Cheviot Hills, Los Angeles

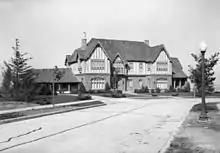
Cheviot Hills in 1928. This house was designed by Eugene R. Ward and was named "Terrace View" by the builder. It was home to Agnes Moorehead in the 1940s and 1950s. (Modern day photo featured earlier in this article)

Almost all of today's Cheviot Hills was within the Spanish land grant known as Rancho Rincon de los Bueyes. Largely undeveloped until the 1920s, initial construction in the residential section west of Motor Avenue dates to the 1920s. From the 1920s to 1953, the streetcar line known as the Santa Monica Air Line of the Pacific Electric system ran along the southern edge of Cheviot Hills and provided passenger service between Cheviot Hills, downtown Los Angeles, and downtown Santa Monica. Much of the neighborhood east of Motor Avenue and south of Forrester Drive was built on the site of the former California Country Club, and the residences date to the early 1950s. The neighborhood features several homes by prominent architects, such as the Strauss-Lewis House by Raphael Soriano and the Harry Culver Estate, designed by Wallace Neff.